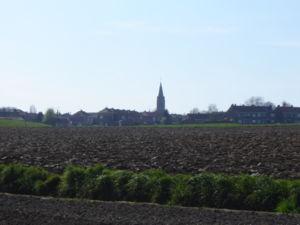
Vue génerale de Hersaux Place, avec l'église Saint-Maur